Fluoroscopy

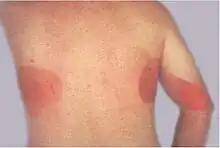
Fluoroscopy burn from long exposure

Because fluoroscopy involves the use of X-rays, a form of ionizing radiation, fluoroscopic procedures pose a potential for increasing the patient's risk of radiation-induced cancer. In addition to the cancer risk and other stochastic radiation effects, deterministic radiation effects have also been observed ranging from mild erythema, equivalent of a sunburn, to more serious burns. Radiation doses to the patient depend greatly both on the size of the patient and length of the procedure, with typical skin dose rates quoted as 20–50 mGy/min. Exposure times vary depending on the procedure being performed, ranging from minutes to hours.